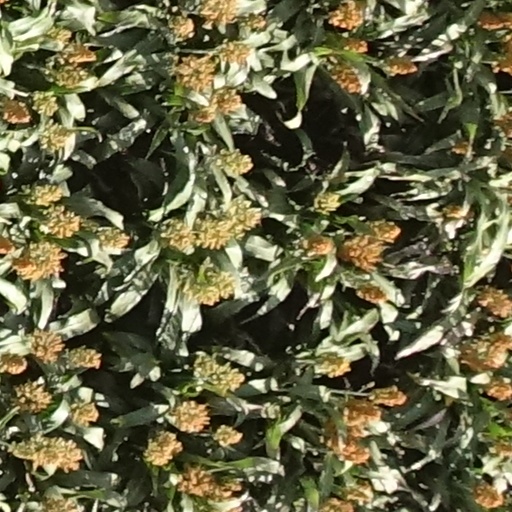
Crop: sorghum